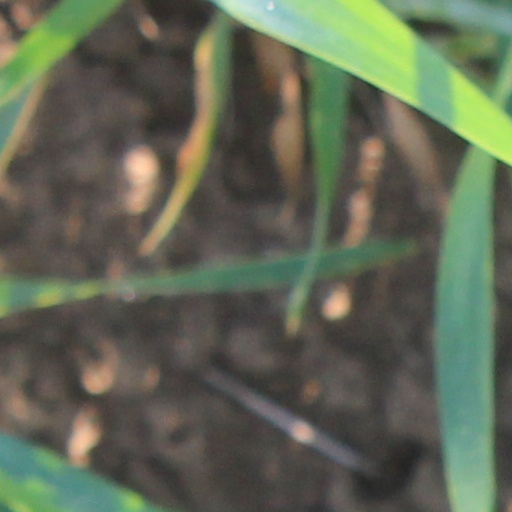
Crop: wheat